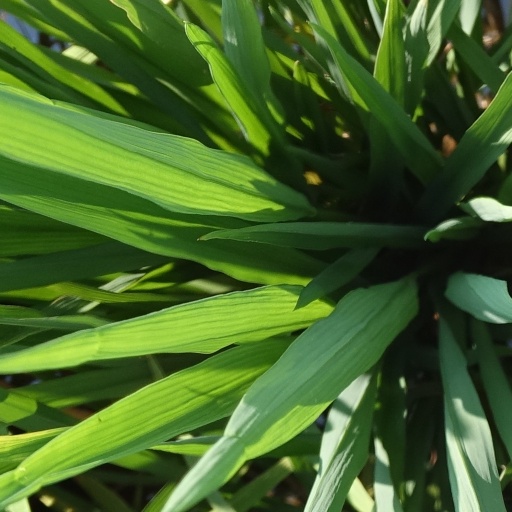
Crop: rice